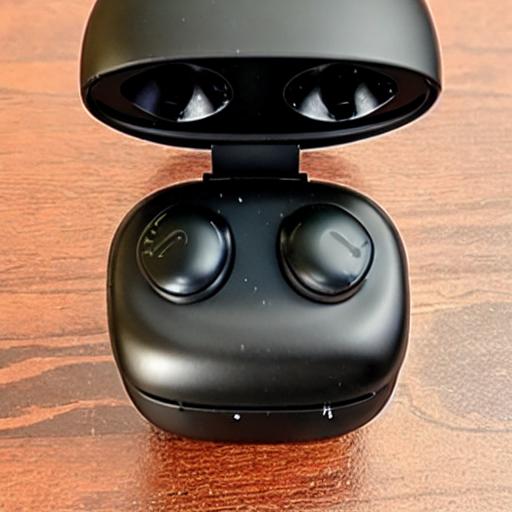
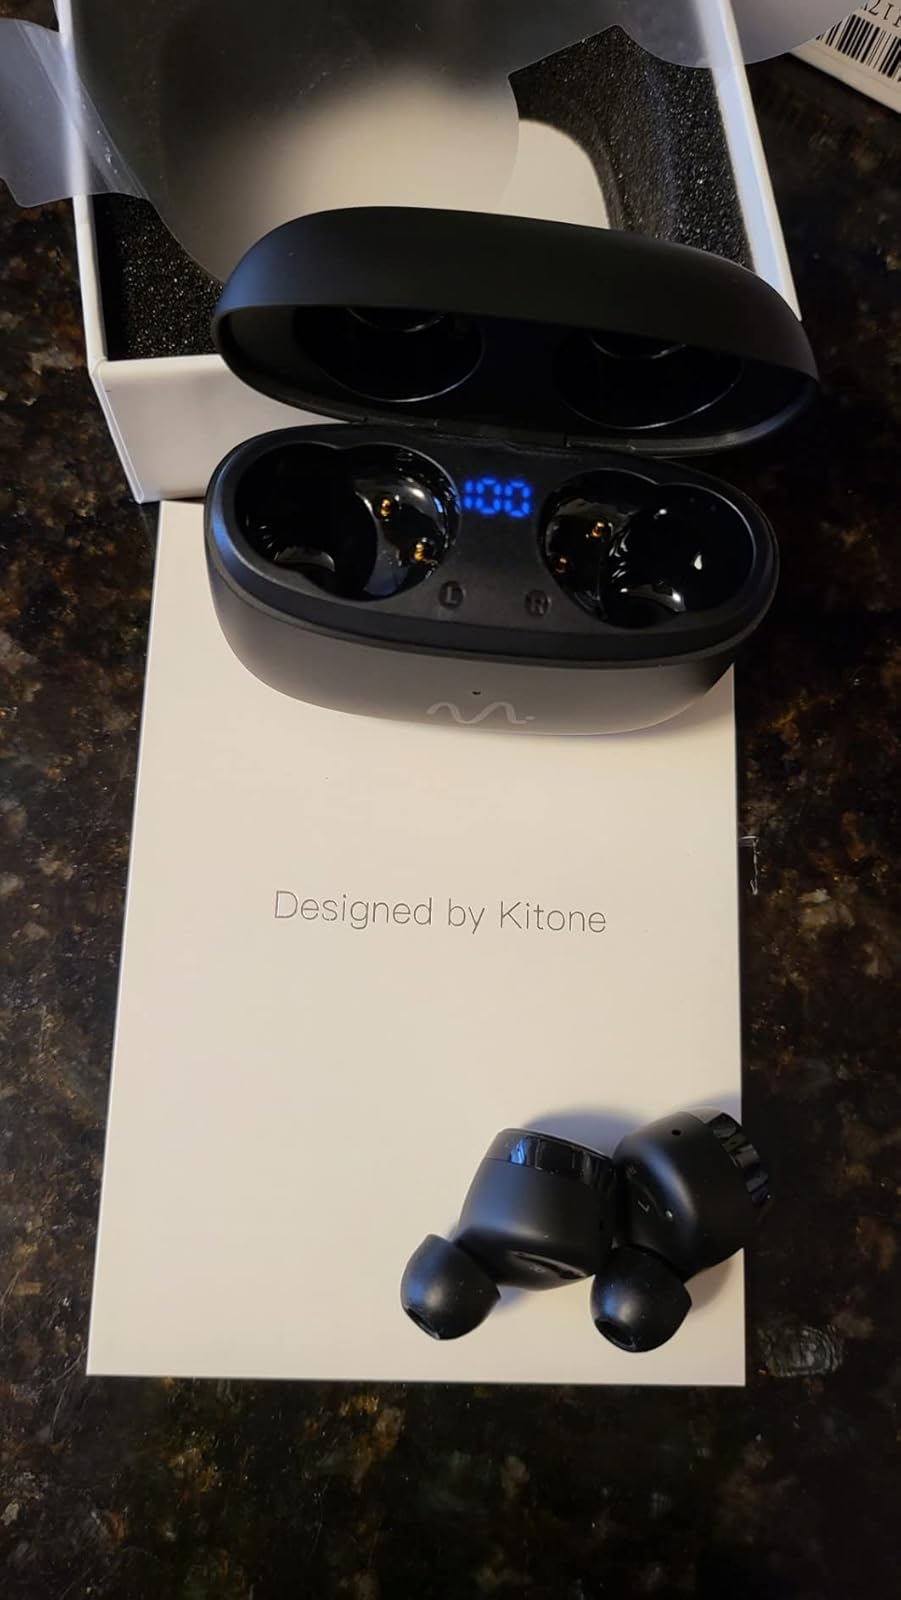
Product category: earbuds
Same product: no